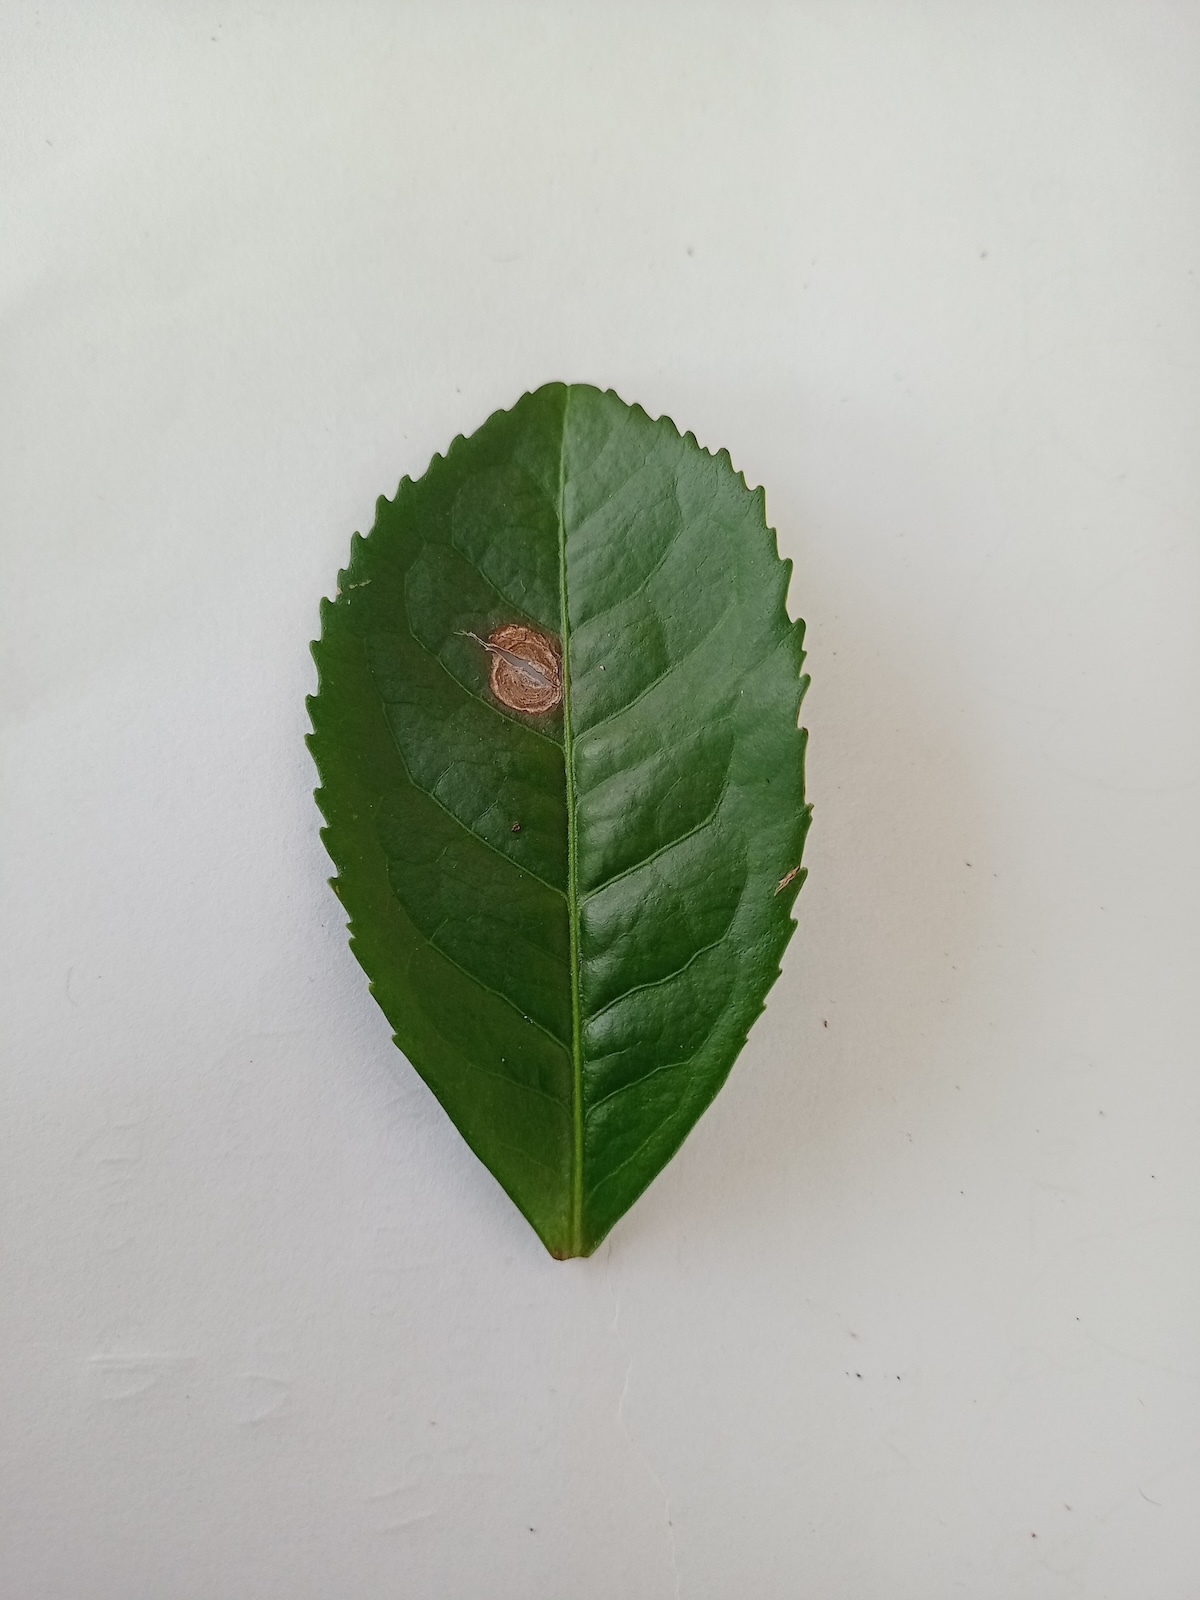
Label: Gray Blight